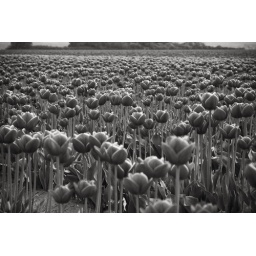
field of tulips in black and white